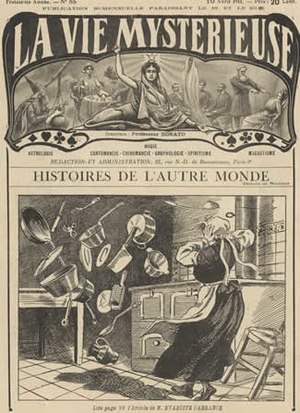
Poltergeist
Det franske blad La Vie Mysterieuse skrev i 1911 om en fjortenårig tjenestepige i Cheragas i Algeriet og hendes møde med en poltergeist.
"En poltergeist er et usynligt spøgelse, der kaster rundt med ting, laver ulykker eller larmer med fx gråd eller latter. Ordet kommer fra tysk, af poltern og Geist, også oversat til ""bankeånd"".